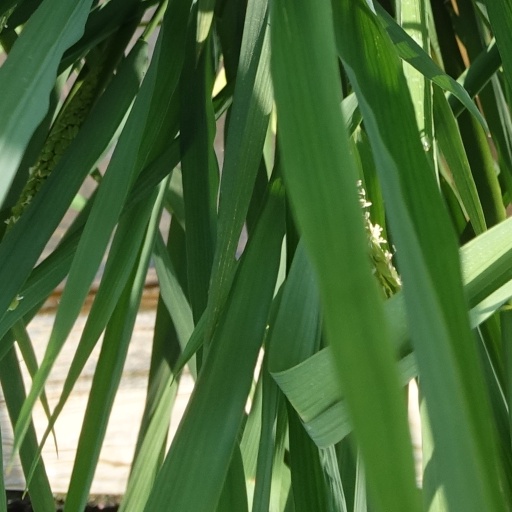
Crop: rice